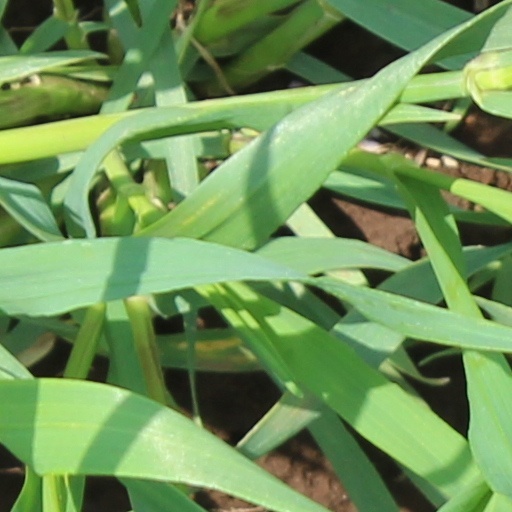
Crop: wheat